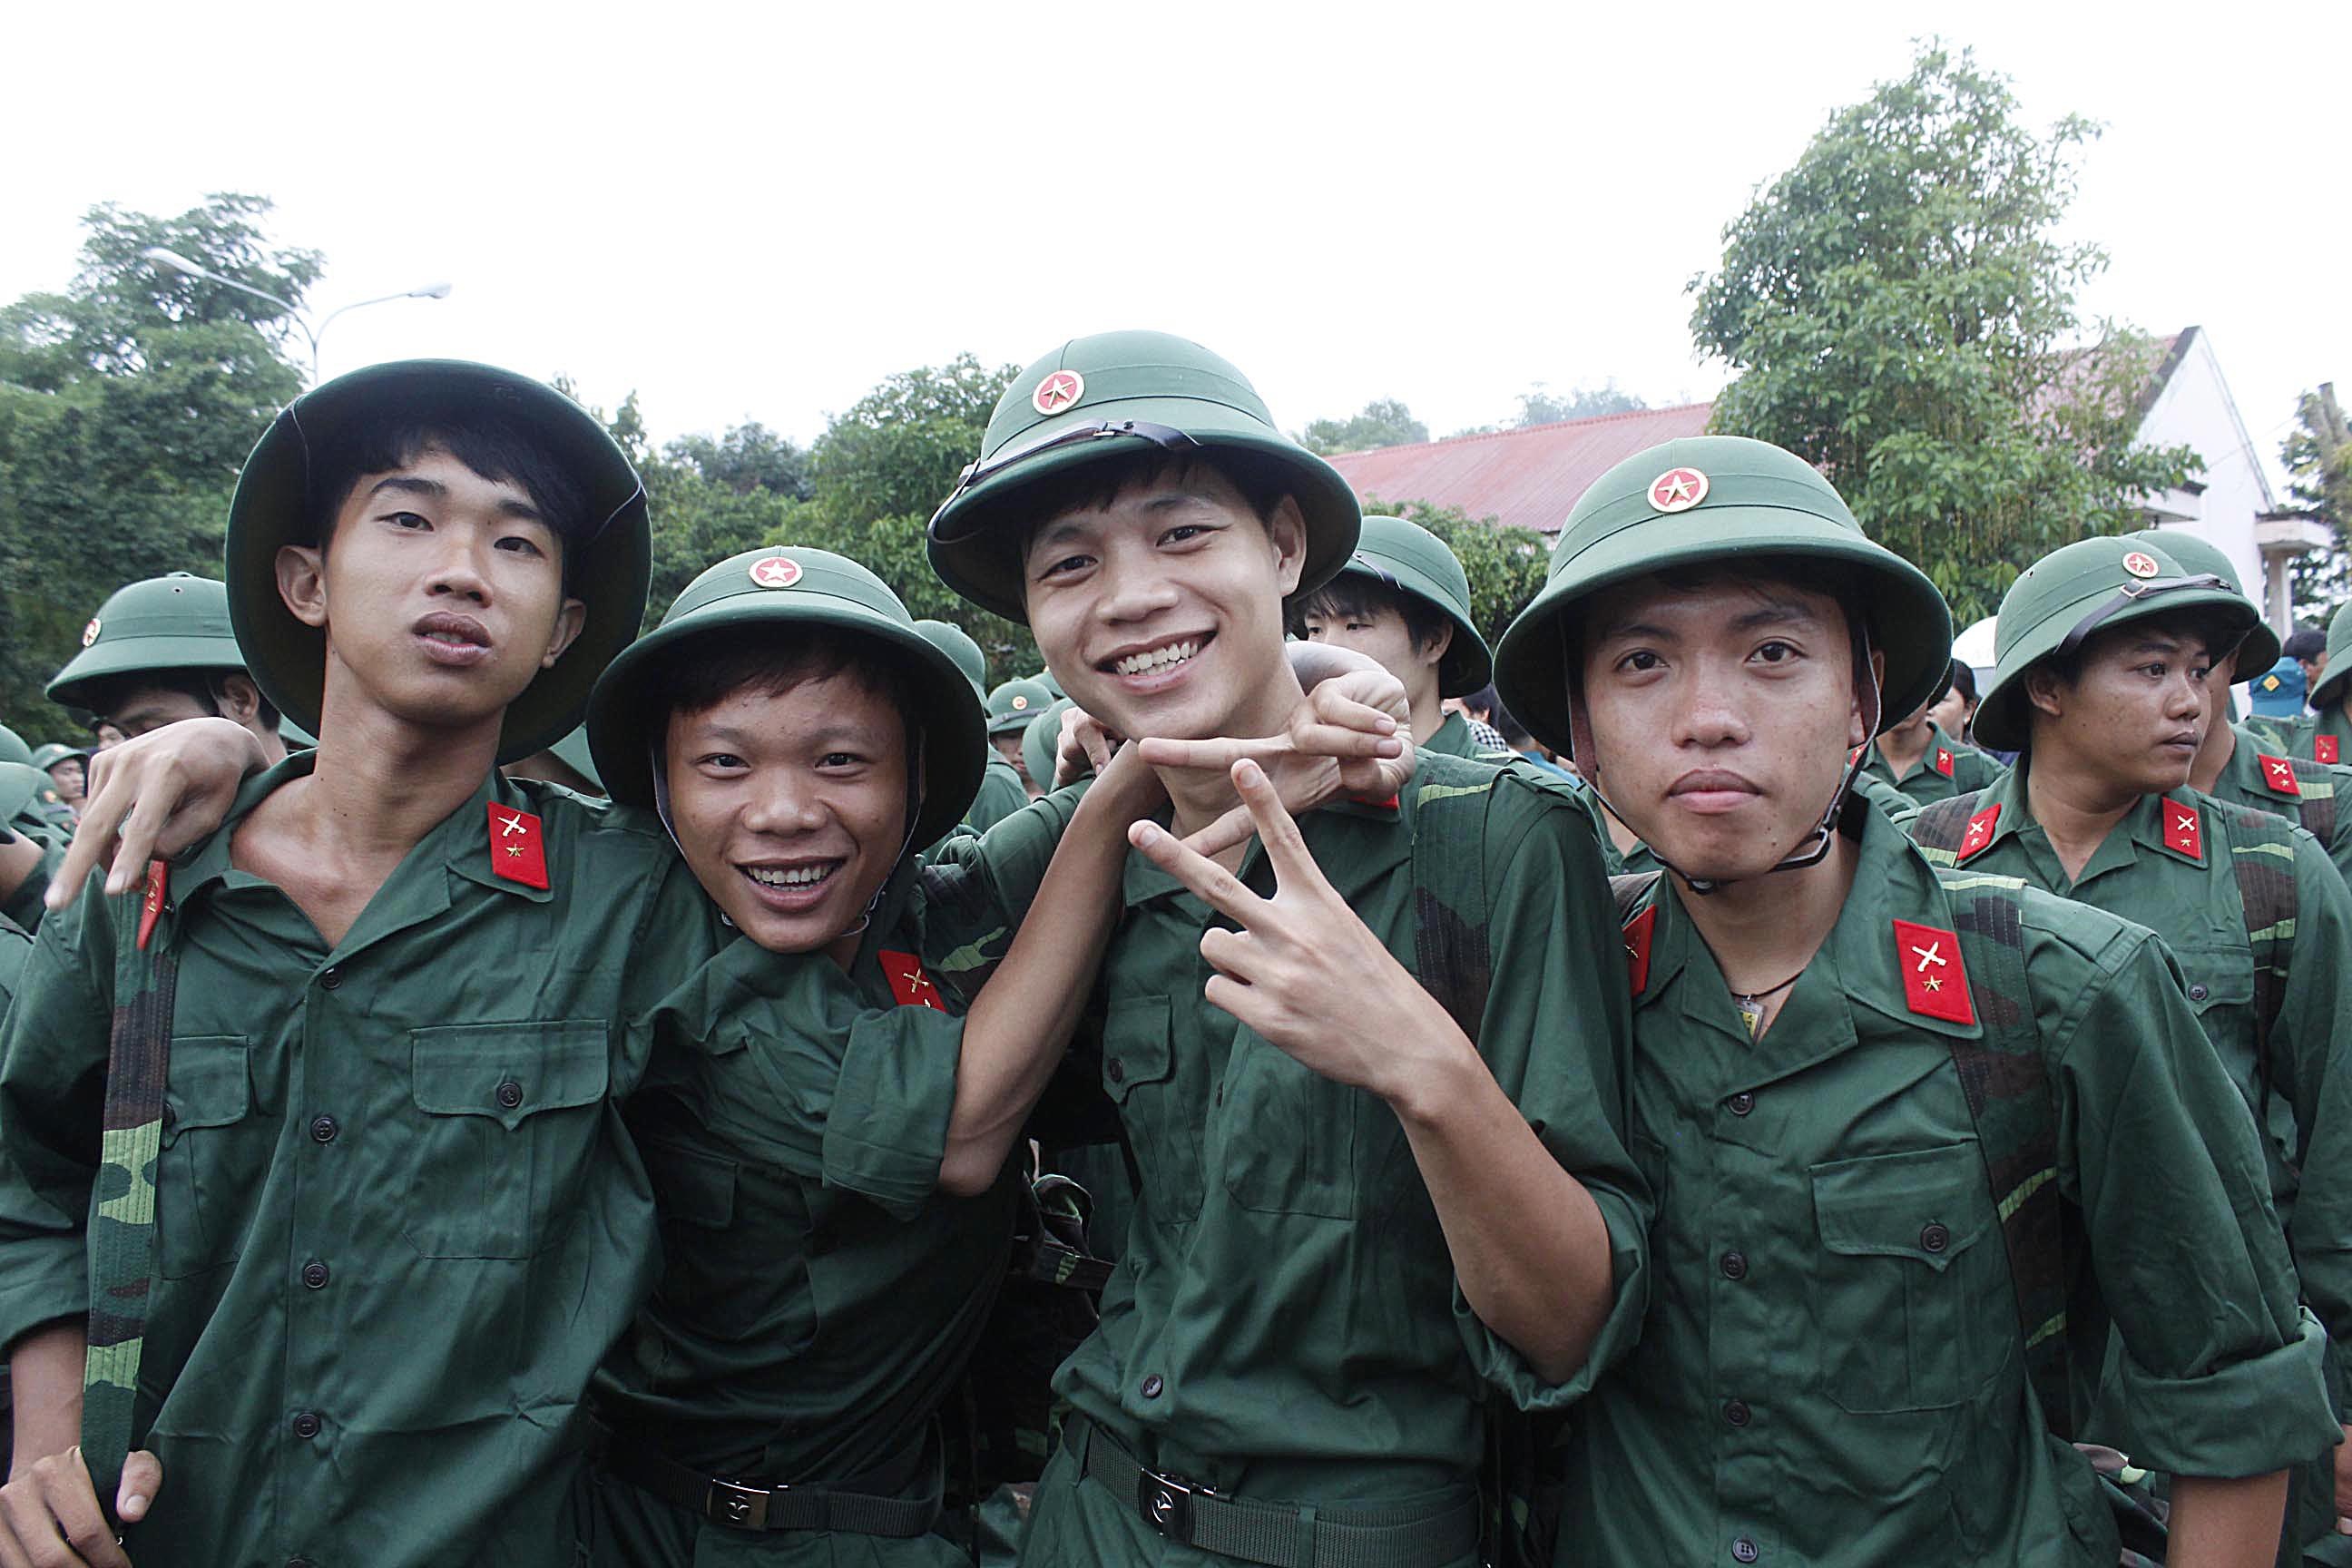
person, people, military, soldier, army, profession, troop, duty, militia, social group, military police, military officer, blithe, let's go